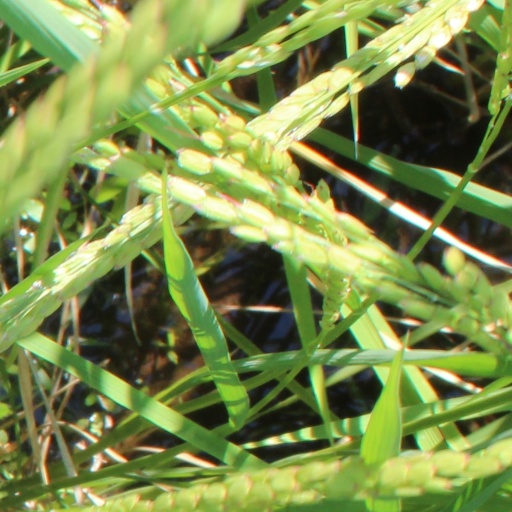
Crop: rice